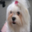
Label: dog